History of Hungarians in Vienna

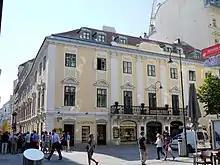
Esterházy Palace, one of the city's several preserved residences of Hungarian noble families

Vienna, known in Hungarian as "Bécs", was the seat of the Royal Court of King Matthias Corvinus of Hungary in 1485–1490. Hungarians established a community in Vienna from 1541 following the 1526 battle of Mohács. Towards the end of the 17th century the city became a key cultural center for Hungarians. Hungarian students graduated from the Vienna University and from the 17th century onwards there was an increasing influx of Hungarian craftsmen into Vienna. In 1760, the Hungarian Royal Guard was established in Vienna and located in the Palais Trautson. The first cultural associations were set up in Vienna in the 1860s. 130,300 residents of Vienna in 1910 were citizens of the Hungarian part of the empire, while only 45,000 of them were also ethnically Hungarians. After World War I a re-emigration started. In censuses of the Interwar period Hungarians counted between 1000-2000 people. In 1920 the Hungarian Historical Institute in Vienna was founded, and in 1924 the Collegium Hungaricum was founded, both originally located in the Palais Trautson. After World War II the population sharply decreased again, as the Soviets used force to repatriate key workers of Hungarian or Czech origin to return to their ethnic homelands to further the Soviet Bloc economy. However, refugees from Hungary increased the numbers again in 1945, 1948 and 1956.